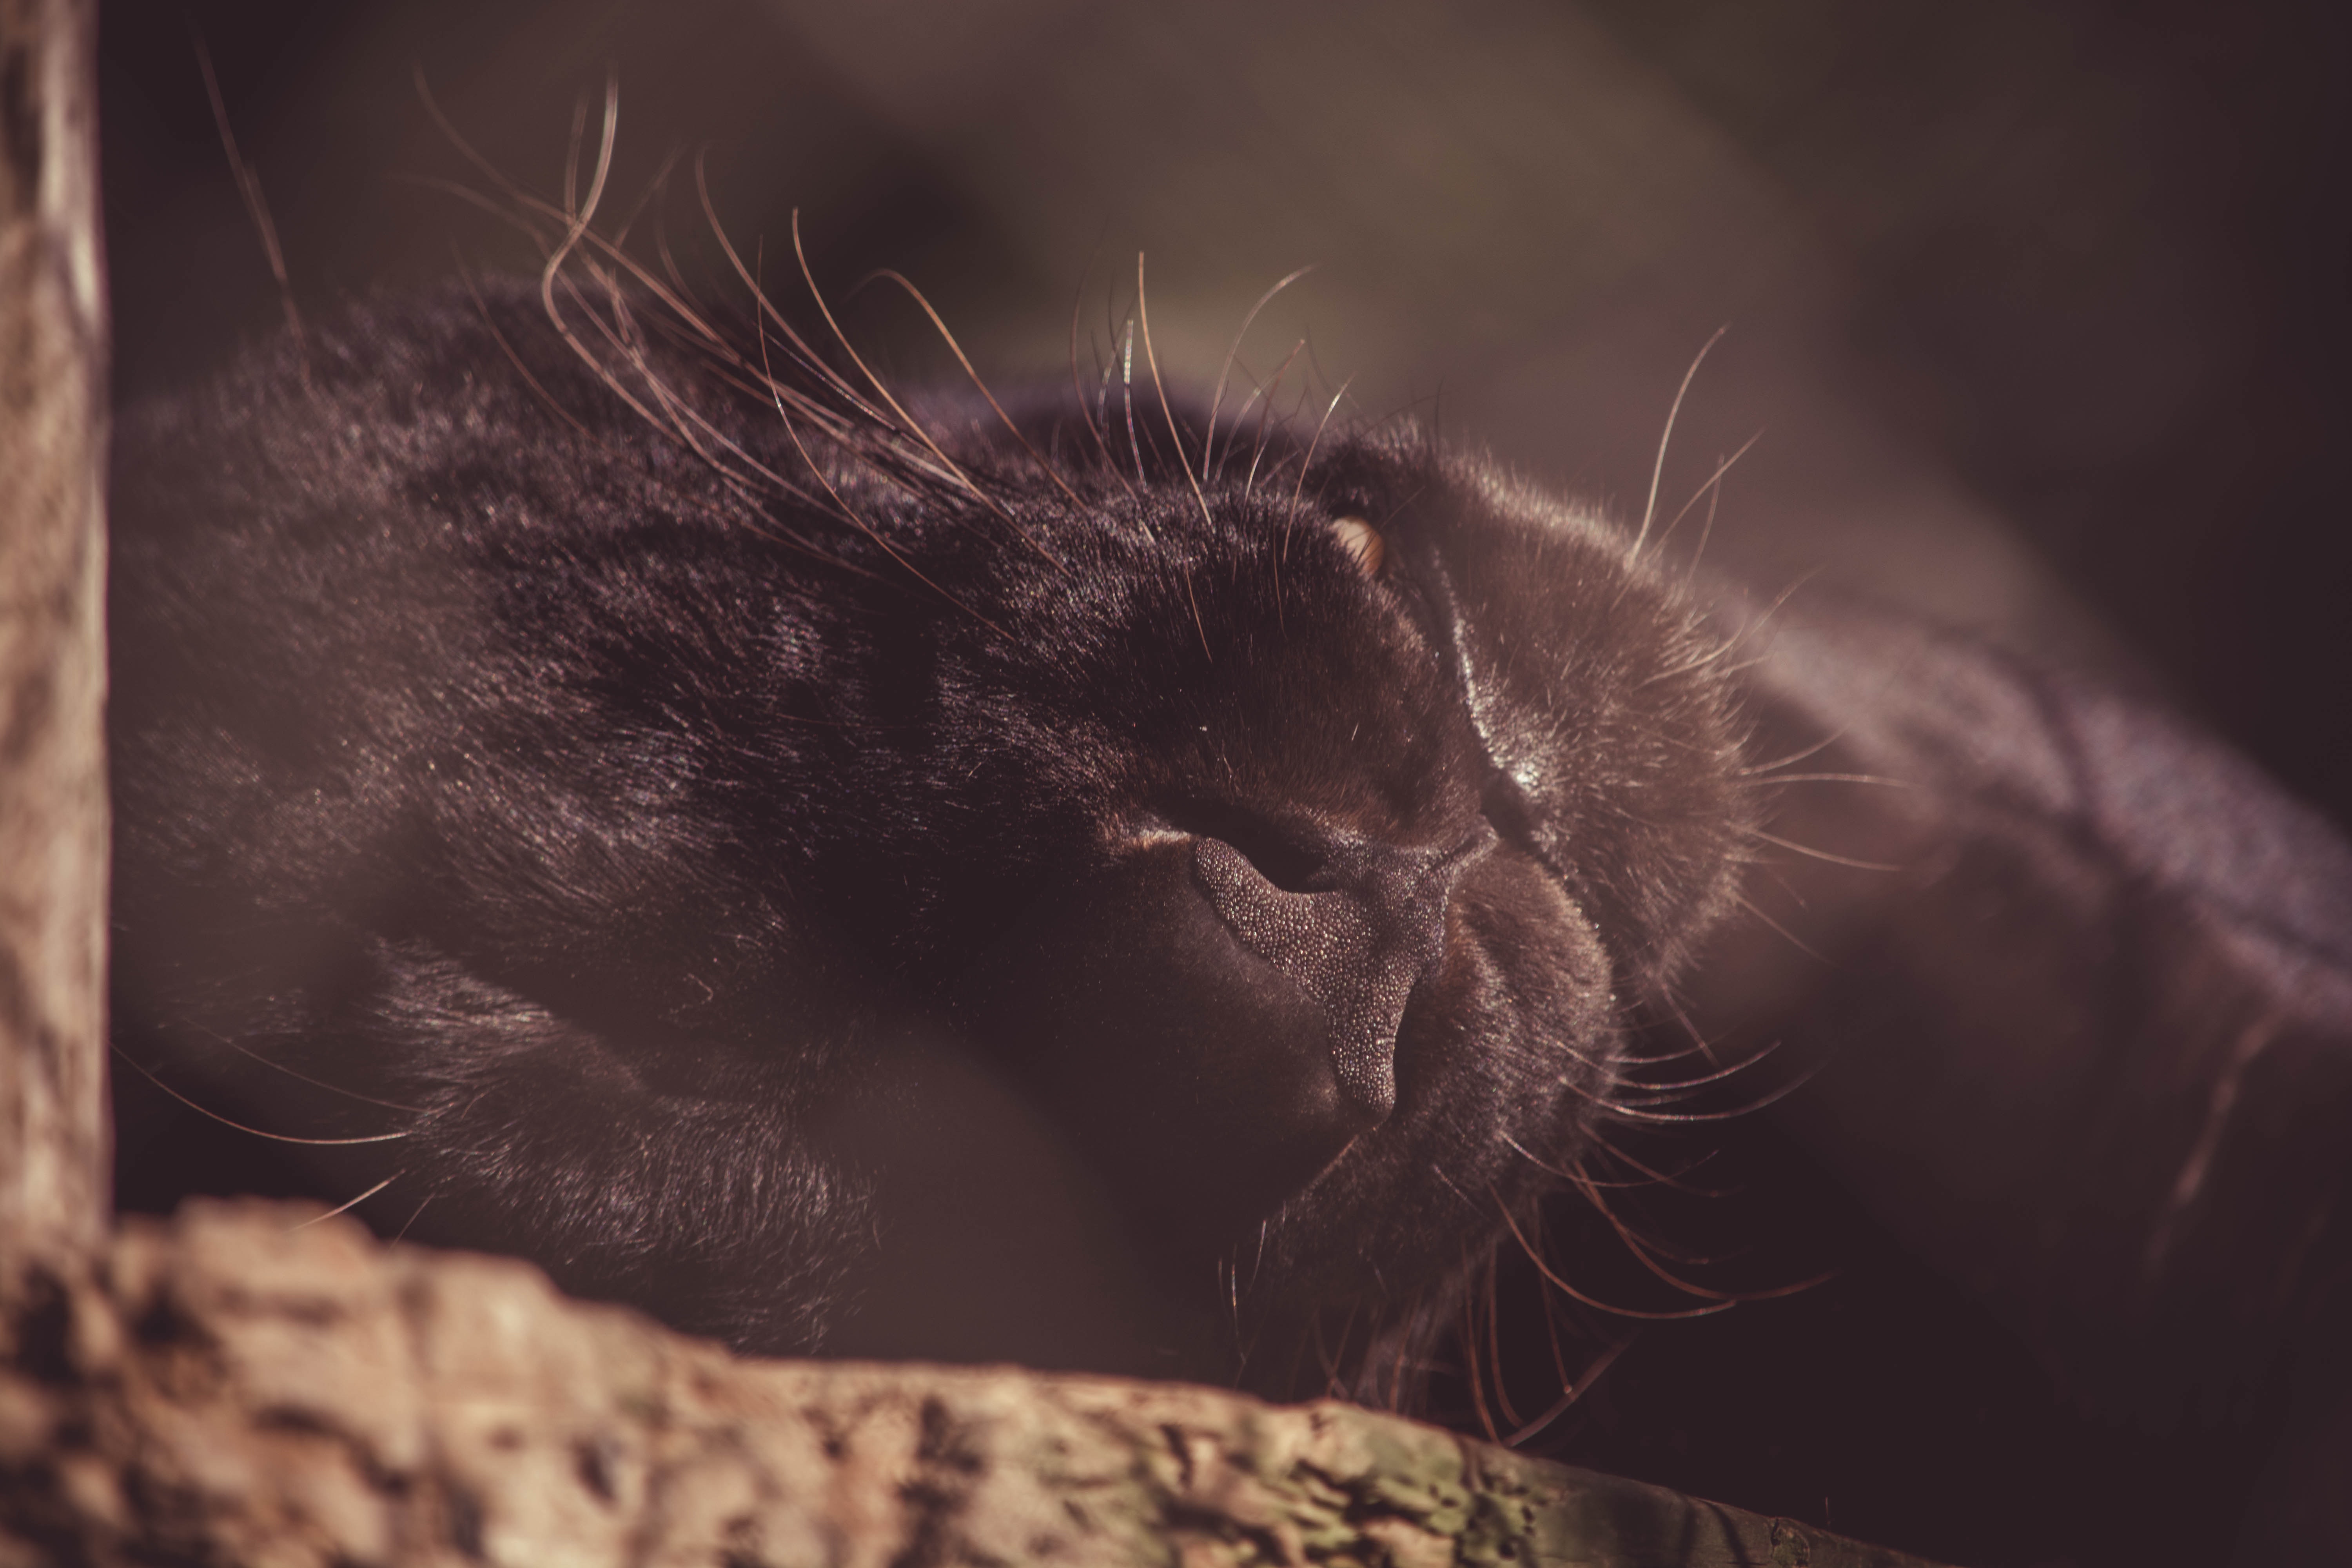
whiskers, cat, nose, snout, fur, close up, felidae, small to medium sized cats, organism, black cat, macro photography, photography, paw, carnivore, tail, ear